North Pacific right whale

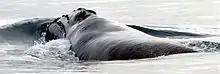
North Pacific right whale in the Bering Sea, summer 2004, photo by Bob Pitman, NOAA

Despite many aircraft and ship-based searches, as well as analysis of listening device records, only a few small areas report recent sightings in the eastern North Pacific. The southeastern Bering Sea produced the most, followed by the Gulf of Alaska, and then California. In 2000, 71 calls were recorded by a deep-water passive acoustic site at . An additional 10 were recorded near Kodiak Island in the Gulf of Alaska at , another whale which is thought to be a sub-adult animal was observed in Uganik Bay in December 2011, being the first modern record of the species on the western side of Kodiak Island. This was one of the few sightings that has occurred in inshore waters in the area. One right whale was seen resting in Pasagshak Bay in May 2010. Other records along Gulf of Alaska include off Yakutat Bay in 1979, outer bank of Fairweather Ground at 100 km southwest of Cape Fairweather, and so on.